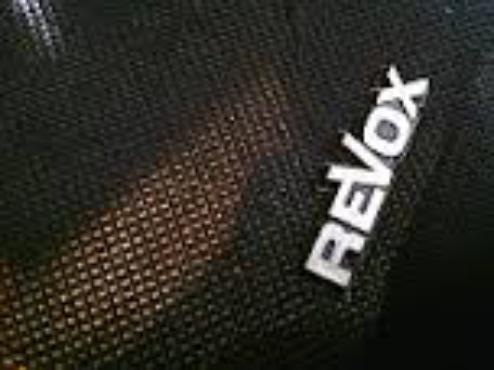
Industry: Electronic